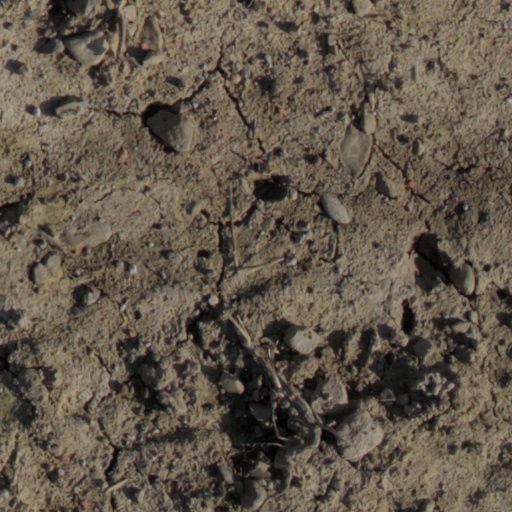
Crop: wheat